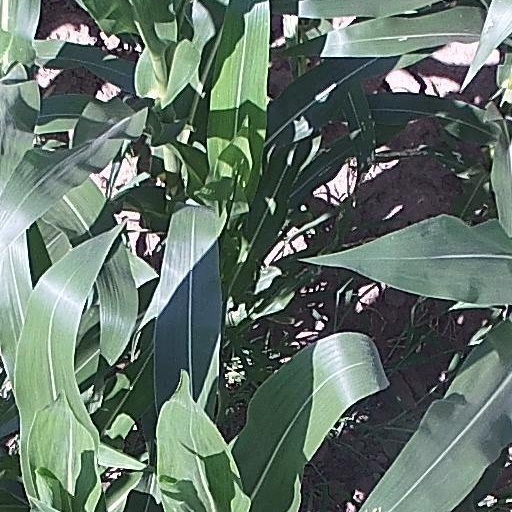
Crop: maize; corn